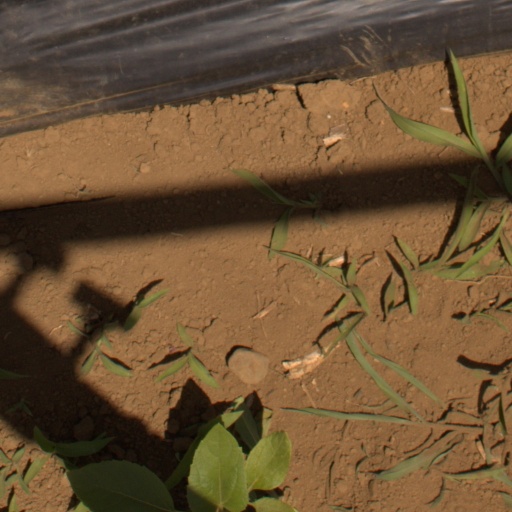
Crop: Jerusalem artichoke